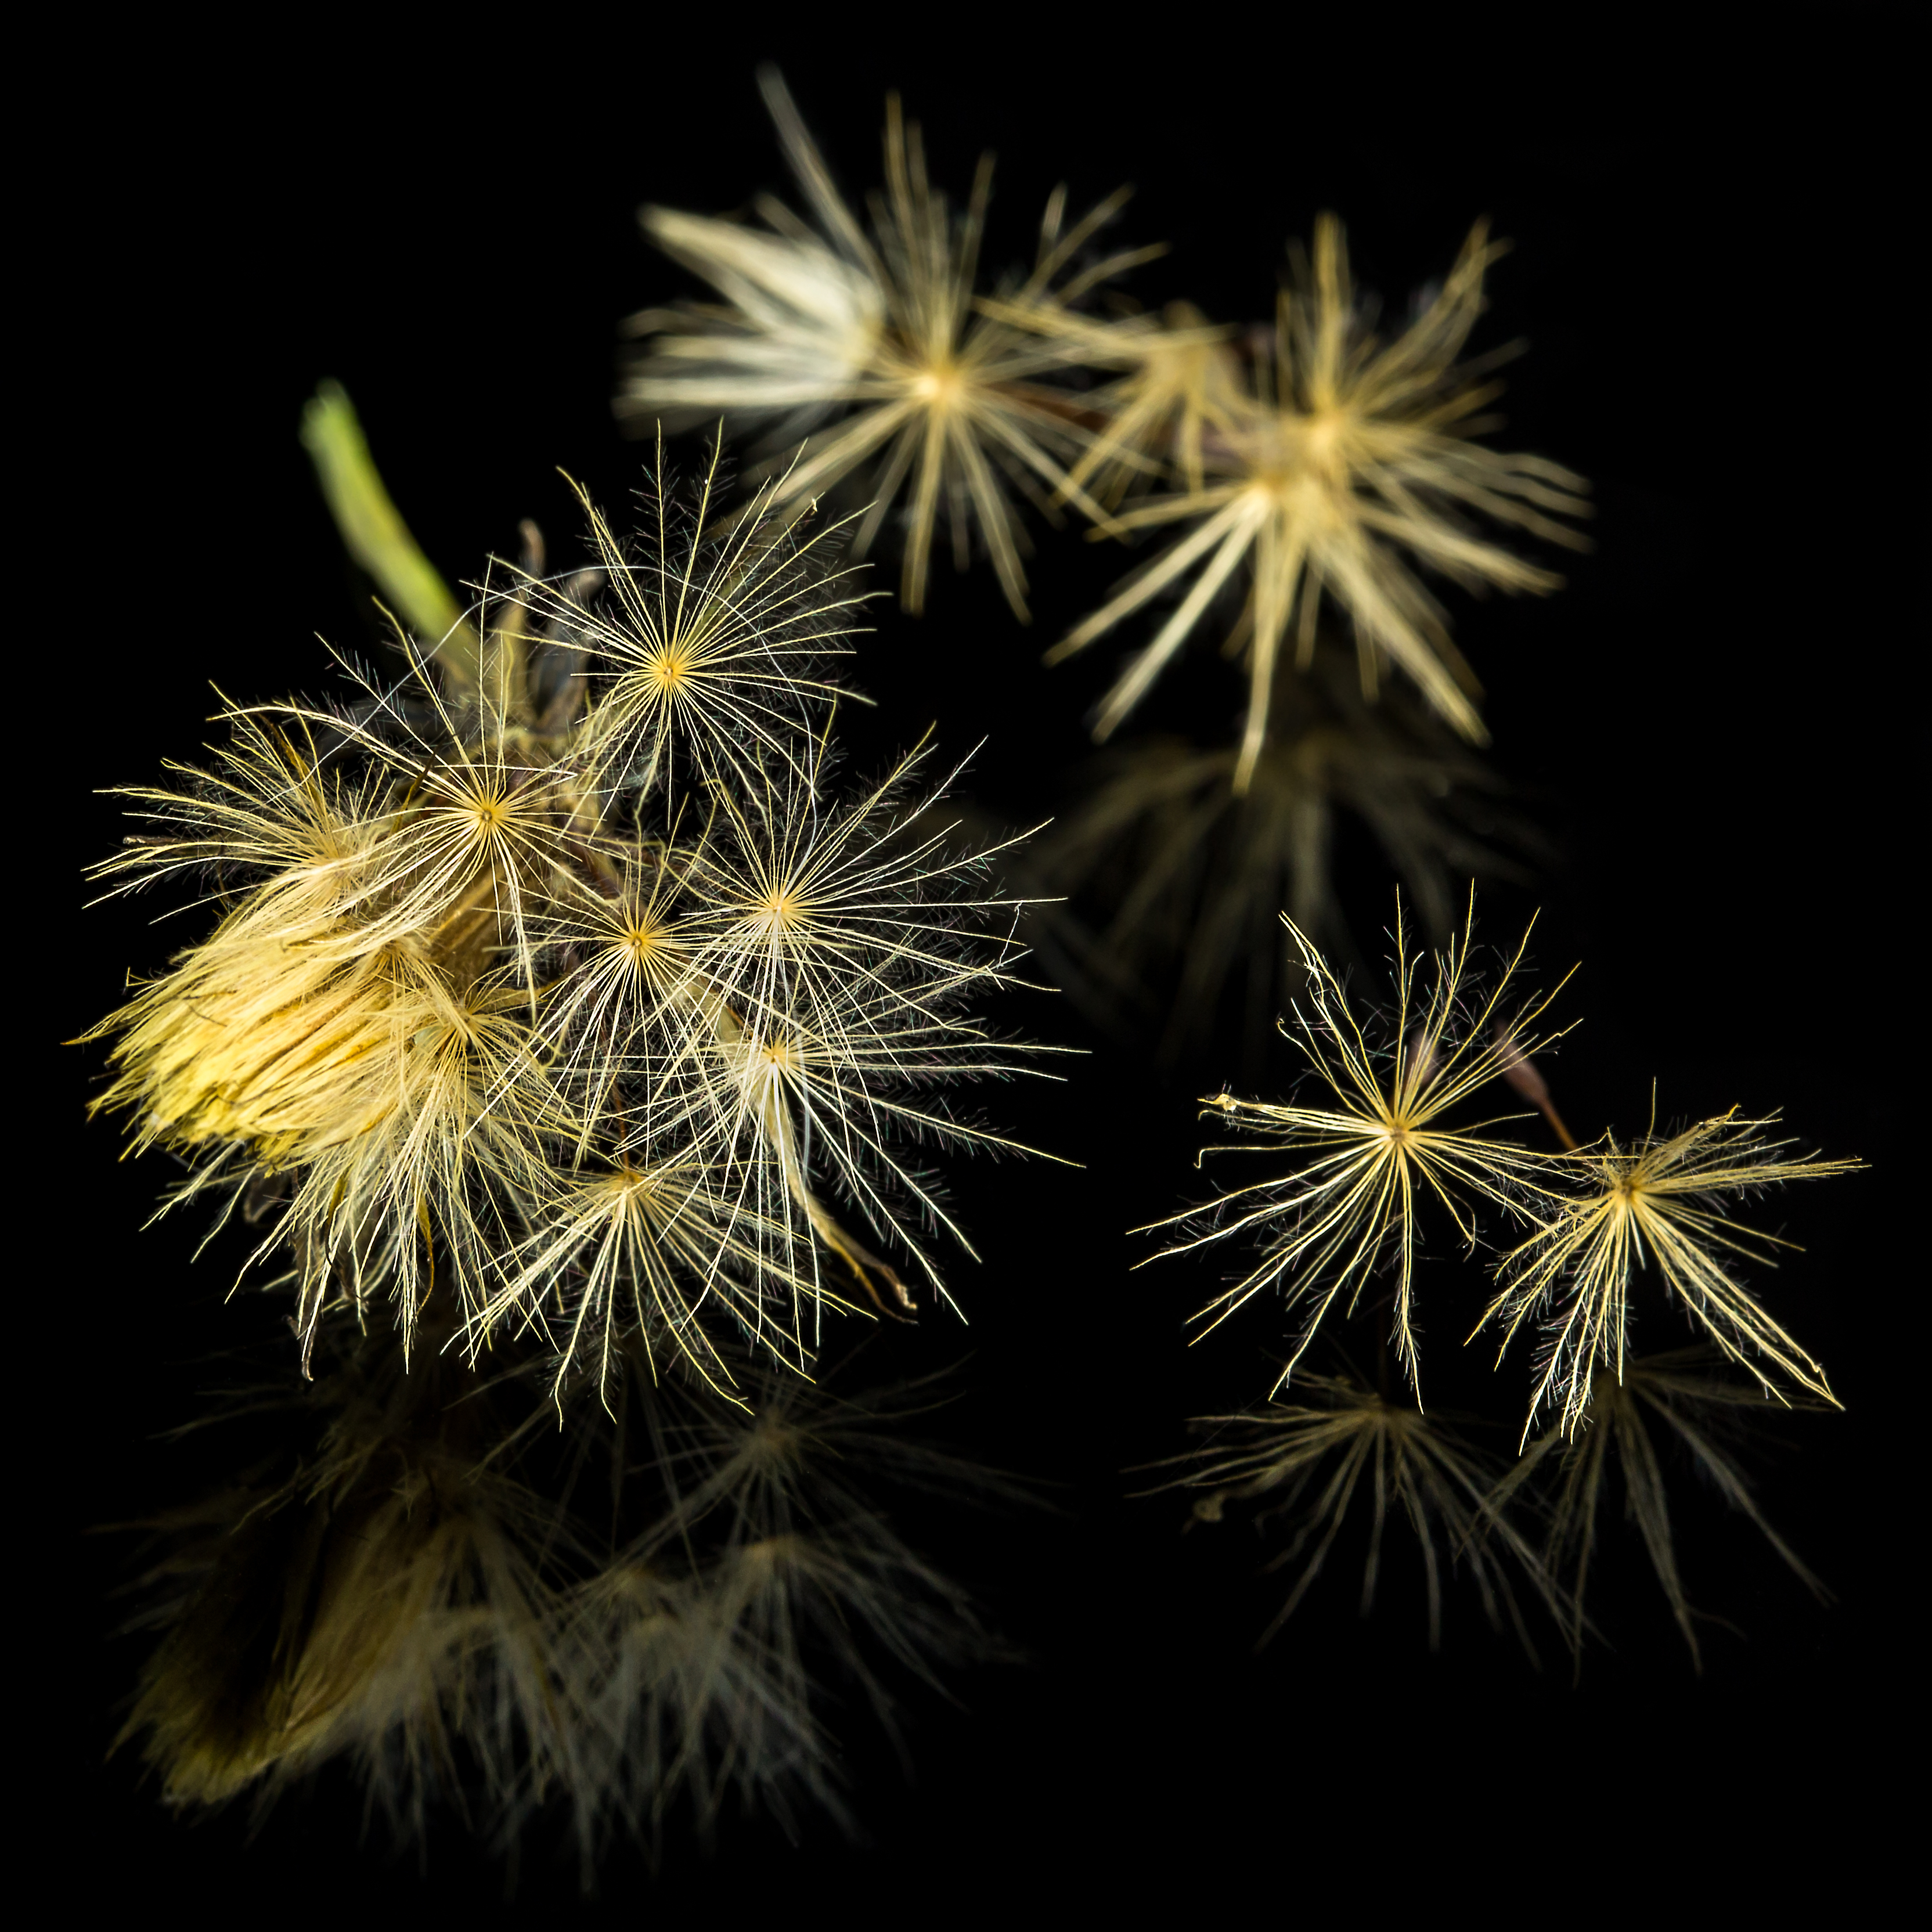
branch, plant, photography, dandelion, leaf, flower, sparkler, flora, close up, flickrchallengegroup, macro photography, flowering plant, daisy family, land plant, thorns spines and prickles